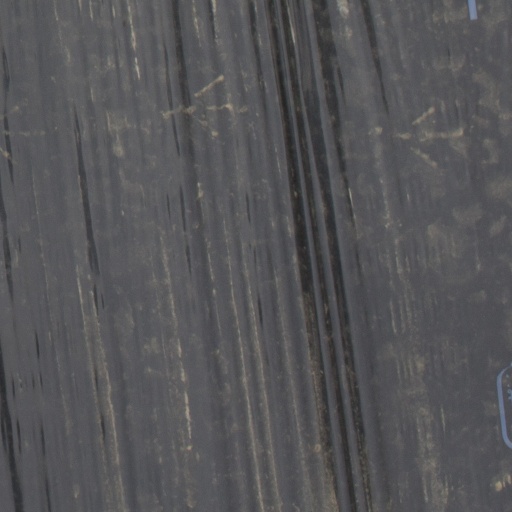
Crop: Jerusalem artichoke